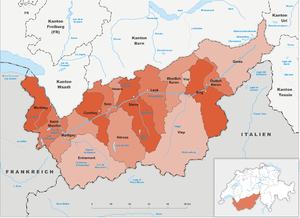
Les élections cantonales valaisannes se sont déroulées les 6 mars 2005 et 20 mars 2005 afin de renouveler le Grand Conseil et le Conseil d'État du canton du Valais.
Les élections cantonales valaisannes se sont déroulées les 1ᵉʳ mars 2009 et 15 mars 2009 afin de renouveler le Grand Conseil et le Conseil d'État du canton du Valais.
Cette liste présente les tripoints de Suisse.
Les élections cantonales valaisannes se sont déroulées les 3 mars 2013 et 17 mars 2013 afin de renouveler le Grand Conseil et le Conseil d'État du canton du Valais.